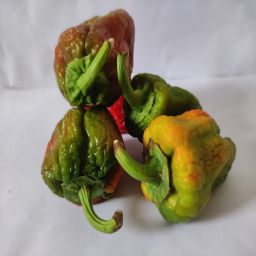
Crop: Bell Pepper
Quality: Old